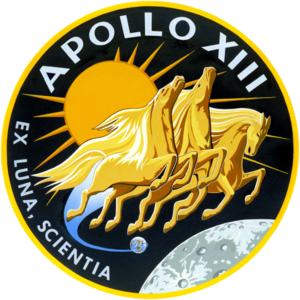
Fred Wallace Haise Junior dit Fred Haise est un astronaute américain né le 14 novembre 1933 à Biloxi, Mississippi.
Le 17 avril est le 107ᵉ jour de l'année du calendrier grégorien, le 108ᵉ en cas d'année bissextile. Il reste 258 jours avant la fin de l'année.
Apollo 13 est la troisième mission du programme spatial américain Apollo ayant pour objet de conduire un équipage jusque sur la Lune. Les astronautes Jim Lovell et Fred Haise devaient se poser près de la formation géologique Fra Mauro, site d'un des impacts d'astéroïde les plus importants à la surface de la Lune, tandis que Ken Mattingly devait rester en orbite. Mais la NASA pensait que ce dernier risquait d'attraper la rougeole du fait de la maladie d'un autre astronaute, et Jack Swigert fut envoyé à sa place. De plus, un accident grave, qui aurait pu être fatal pour l'équipage, se produisit durant le transit entre la Terre et la Lune et imposa l'abandon de la mission et le retour vers la Terre.